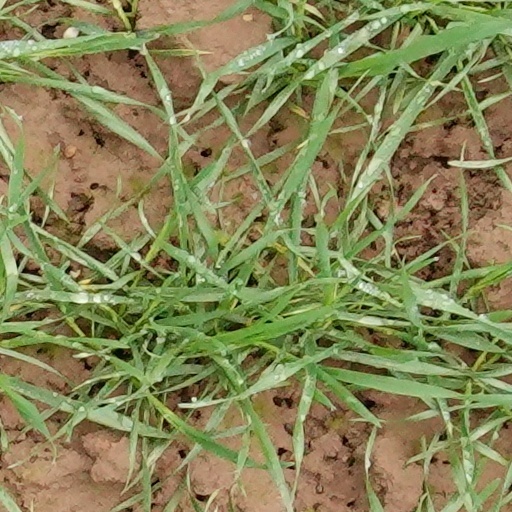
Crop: wheat